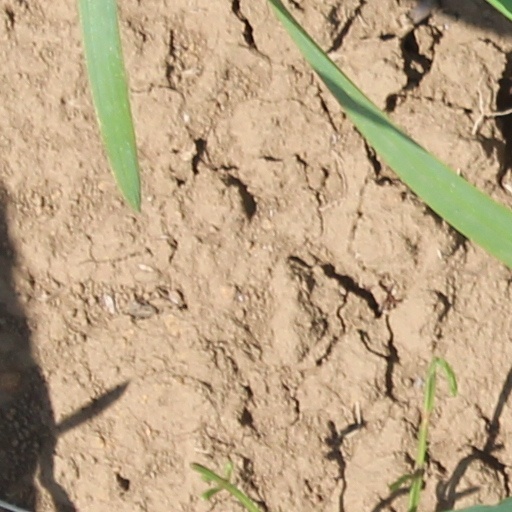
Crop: wheat